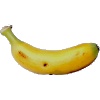
Label: Banana Lady Finger 1